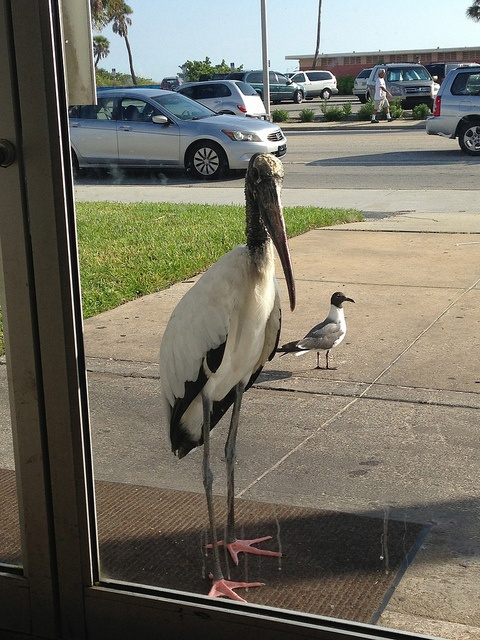
a bird on the outside of a door with clear windows
two birds are standing outside a sliding glass door
A tall white bird in front of a door next to a small bird.
A tall bird standing outside facing a glass door
A stork standing by a glass door and a seagull.